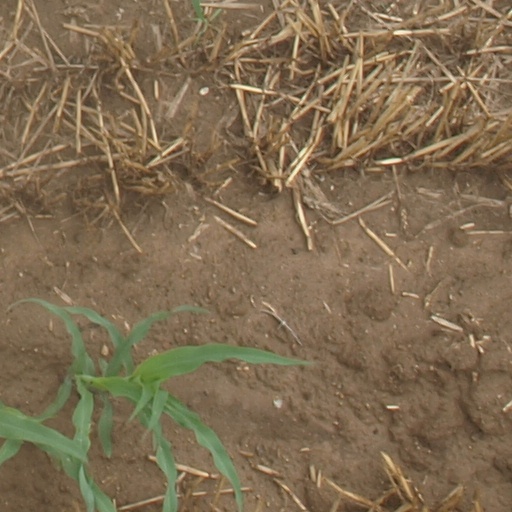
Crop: maize; corn